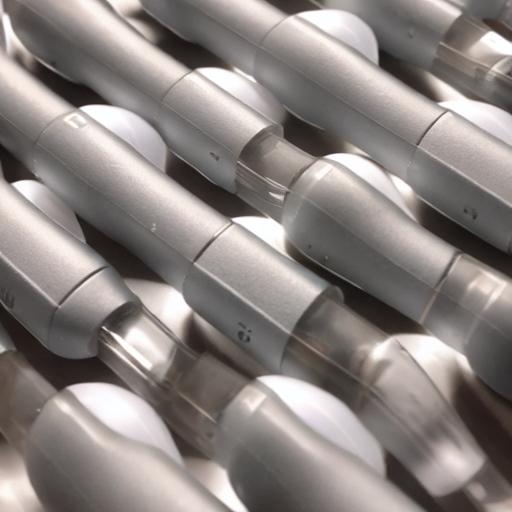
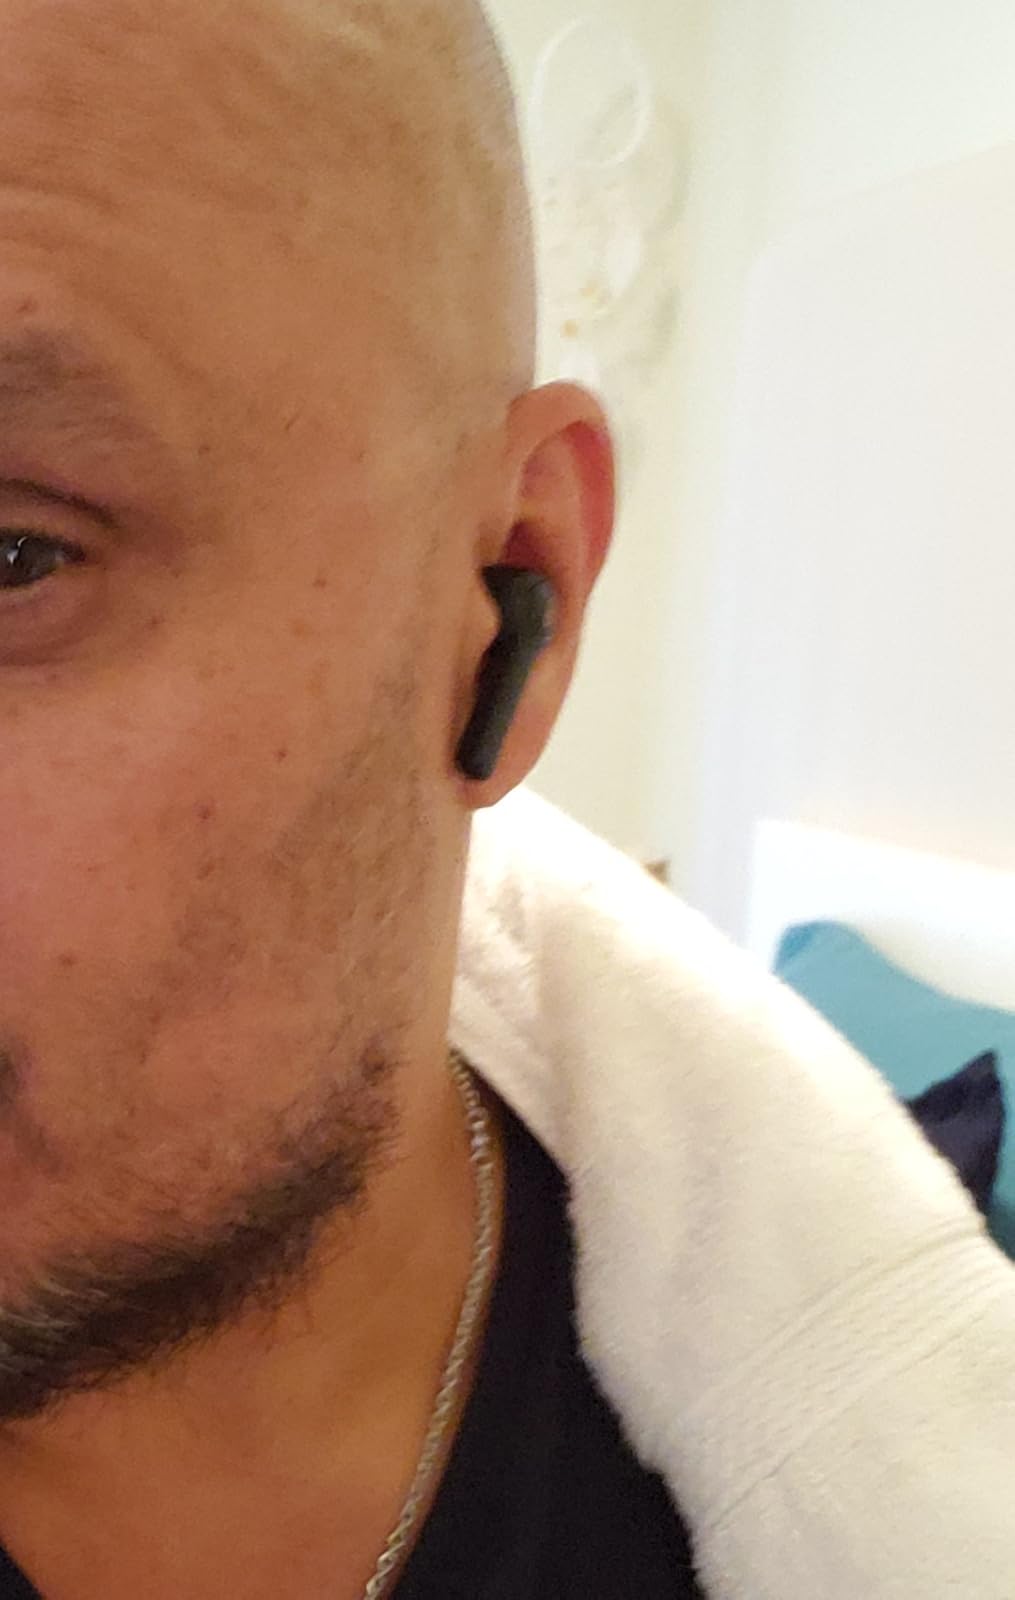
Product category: earbuds
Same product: no